Cadillac Model Thirty

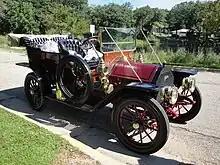
Cadillac Model 30 1908 tourer

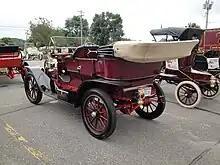
Rear view of 1908 tourer

The Cadillac Model Thirty was an American automobile introduced in December 1909 by the Cadillac Division of General Motors, and sold through 1911. It was the company's only model for those years and was based on the 1907 Model G. The 1912 Model 1912, 1913 Model 1913, and 1914 Model 1914 were similar, but used larger engines. This platform used Cadillac's L-head four-cylinder engine. The 1912 Model 30 was the first production car to have an electric starter rather than a hand crank, spring, or other early method.